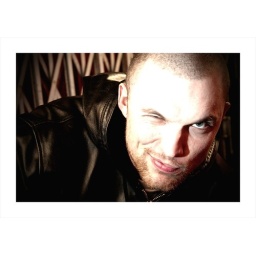
Taken in Goods lift ,random offshoe flash,about 30 seconds total for entire shoot.... ground floor to the 3rd!